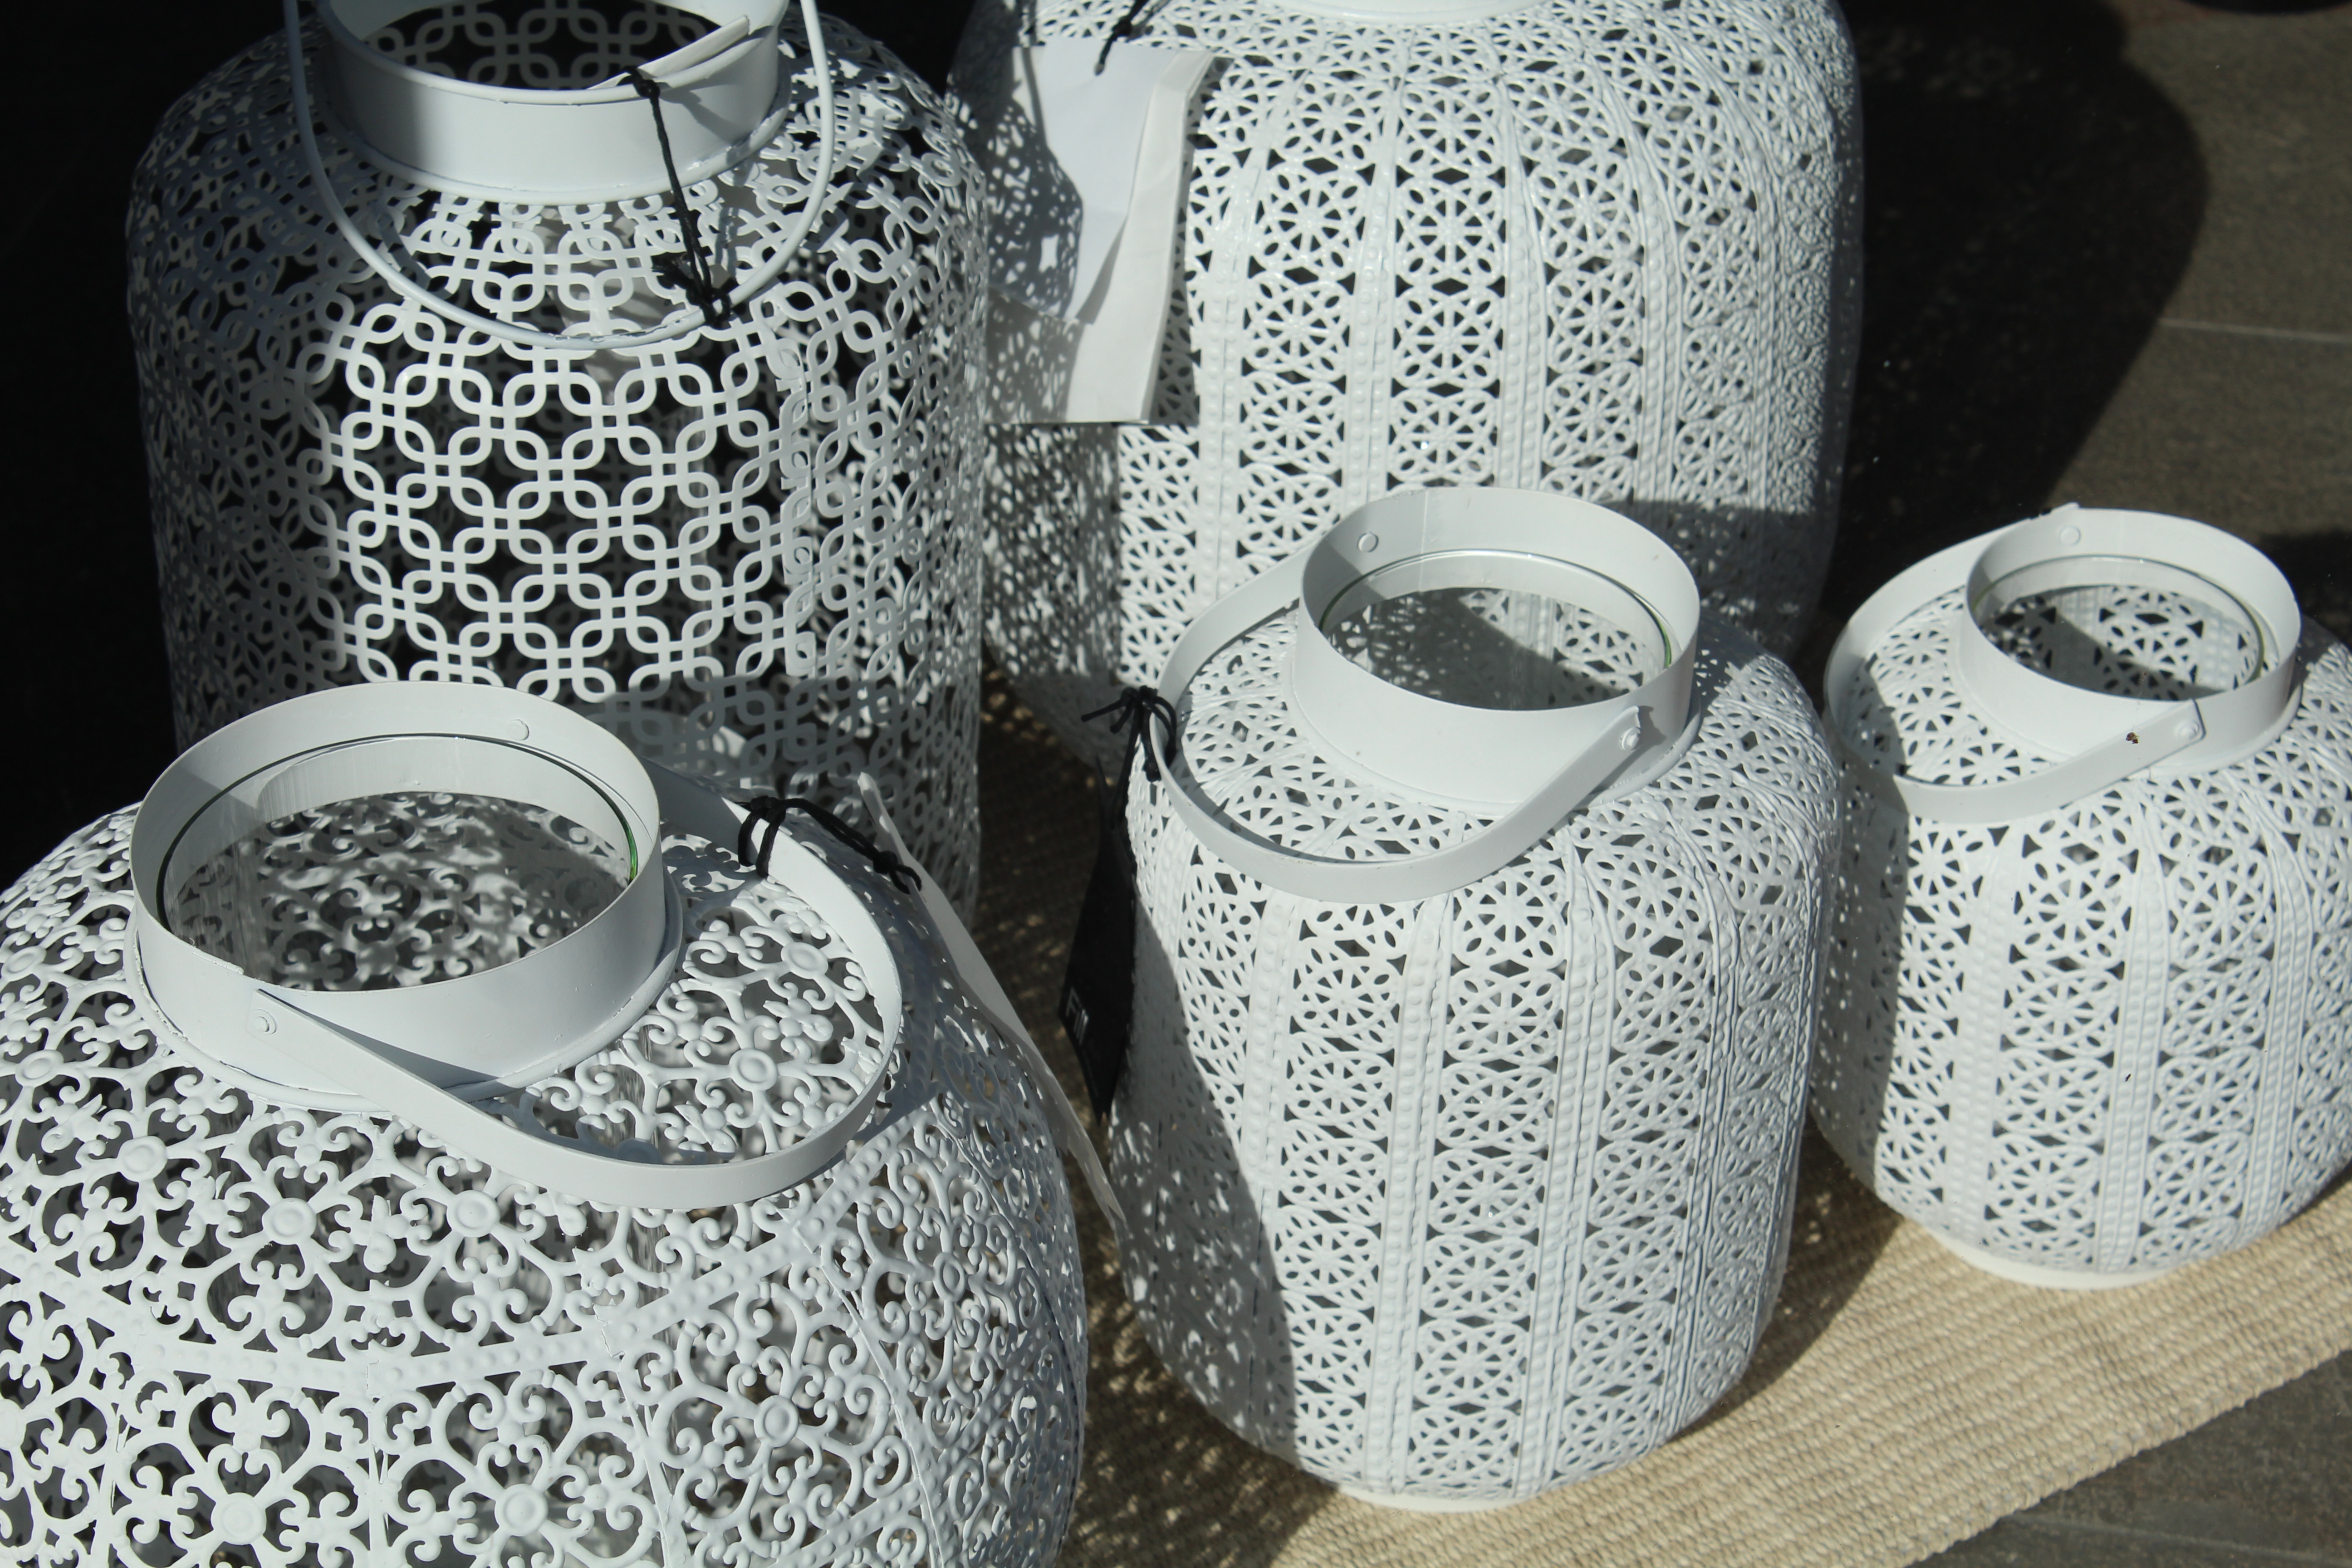
pattern, shop, ceramic, material, crochet, textile, art, design, containers, decorations, handicraft, portalanterne